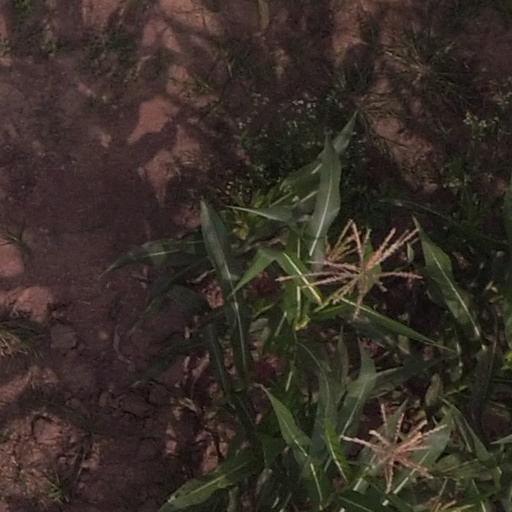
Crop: maize; corn